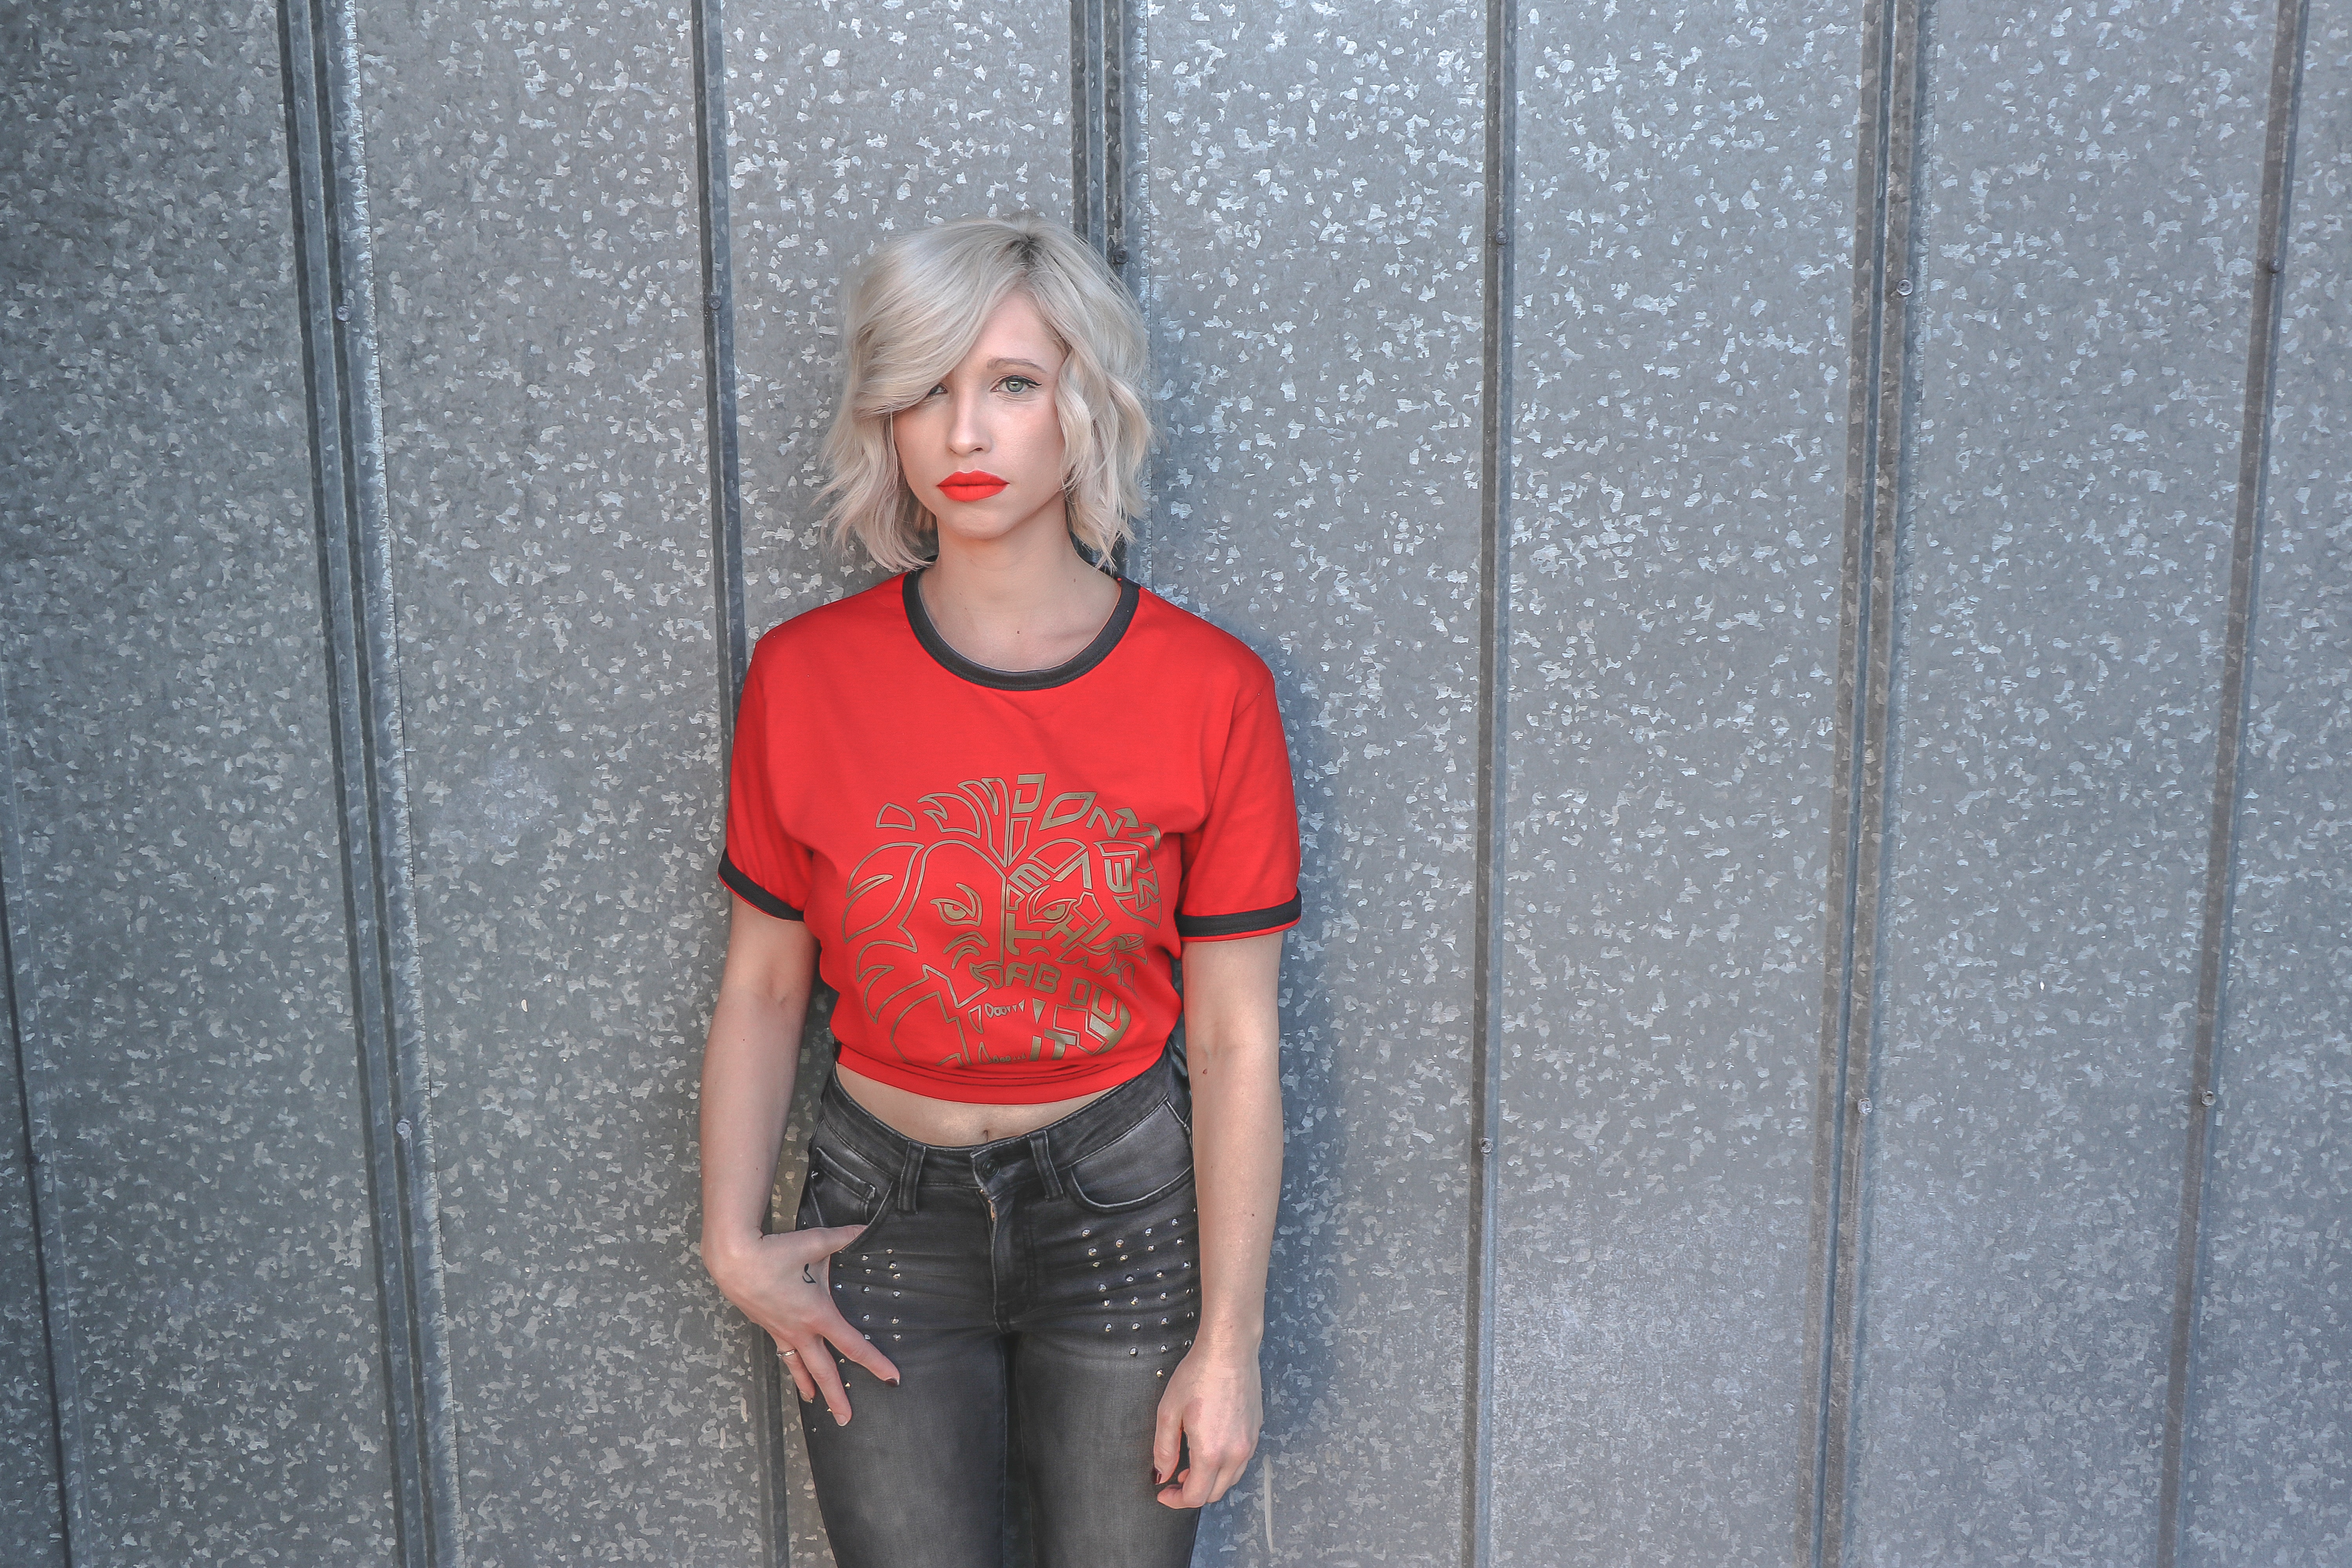
red, shoulder, t shirt, standing, joint, chin, denim, jeans, arm, blond, fun, neck, top, photography, shirt, smile, sleeve